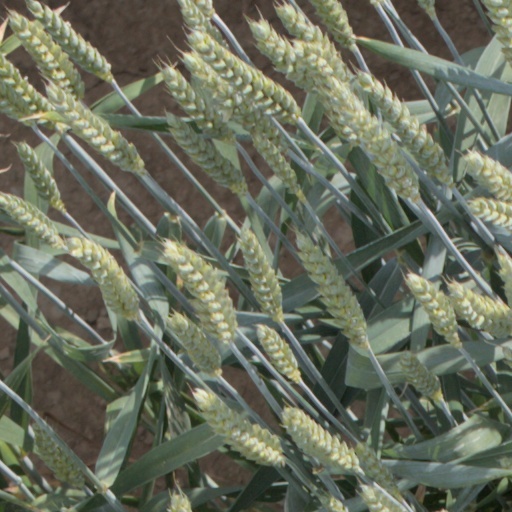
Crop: wheat